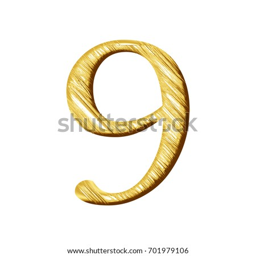
rough scratched gold metallic number in a 3d illustration with a golden yellow color and etched metal surface classic font isolated on a white background with clipping path .